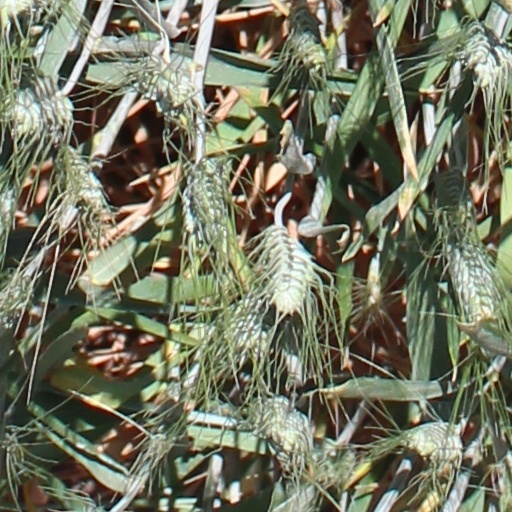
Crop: wheat